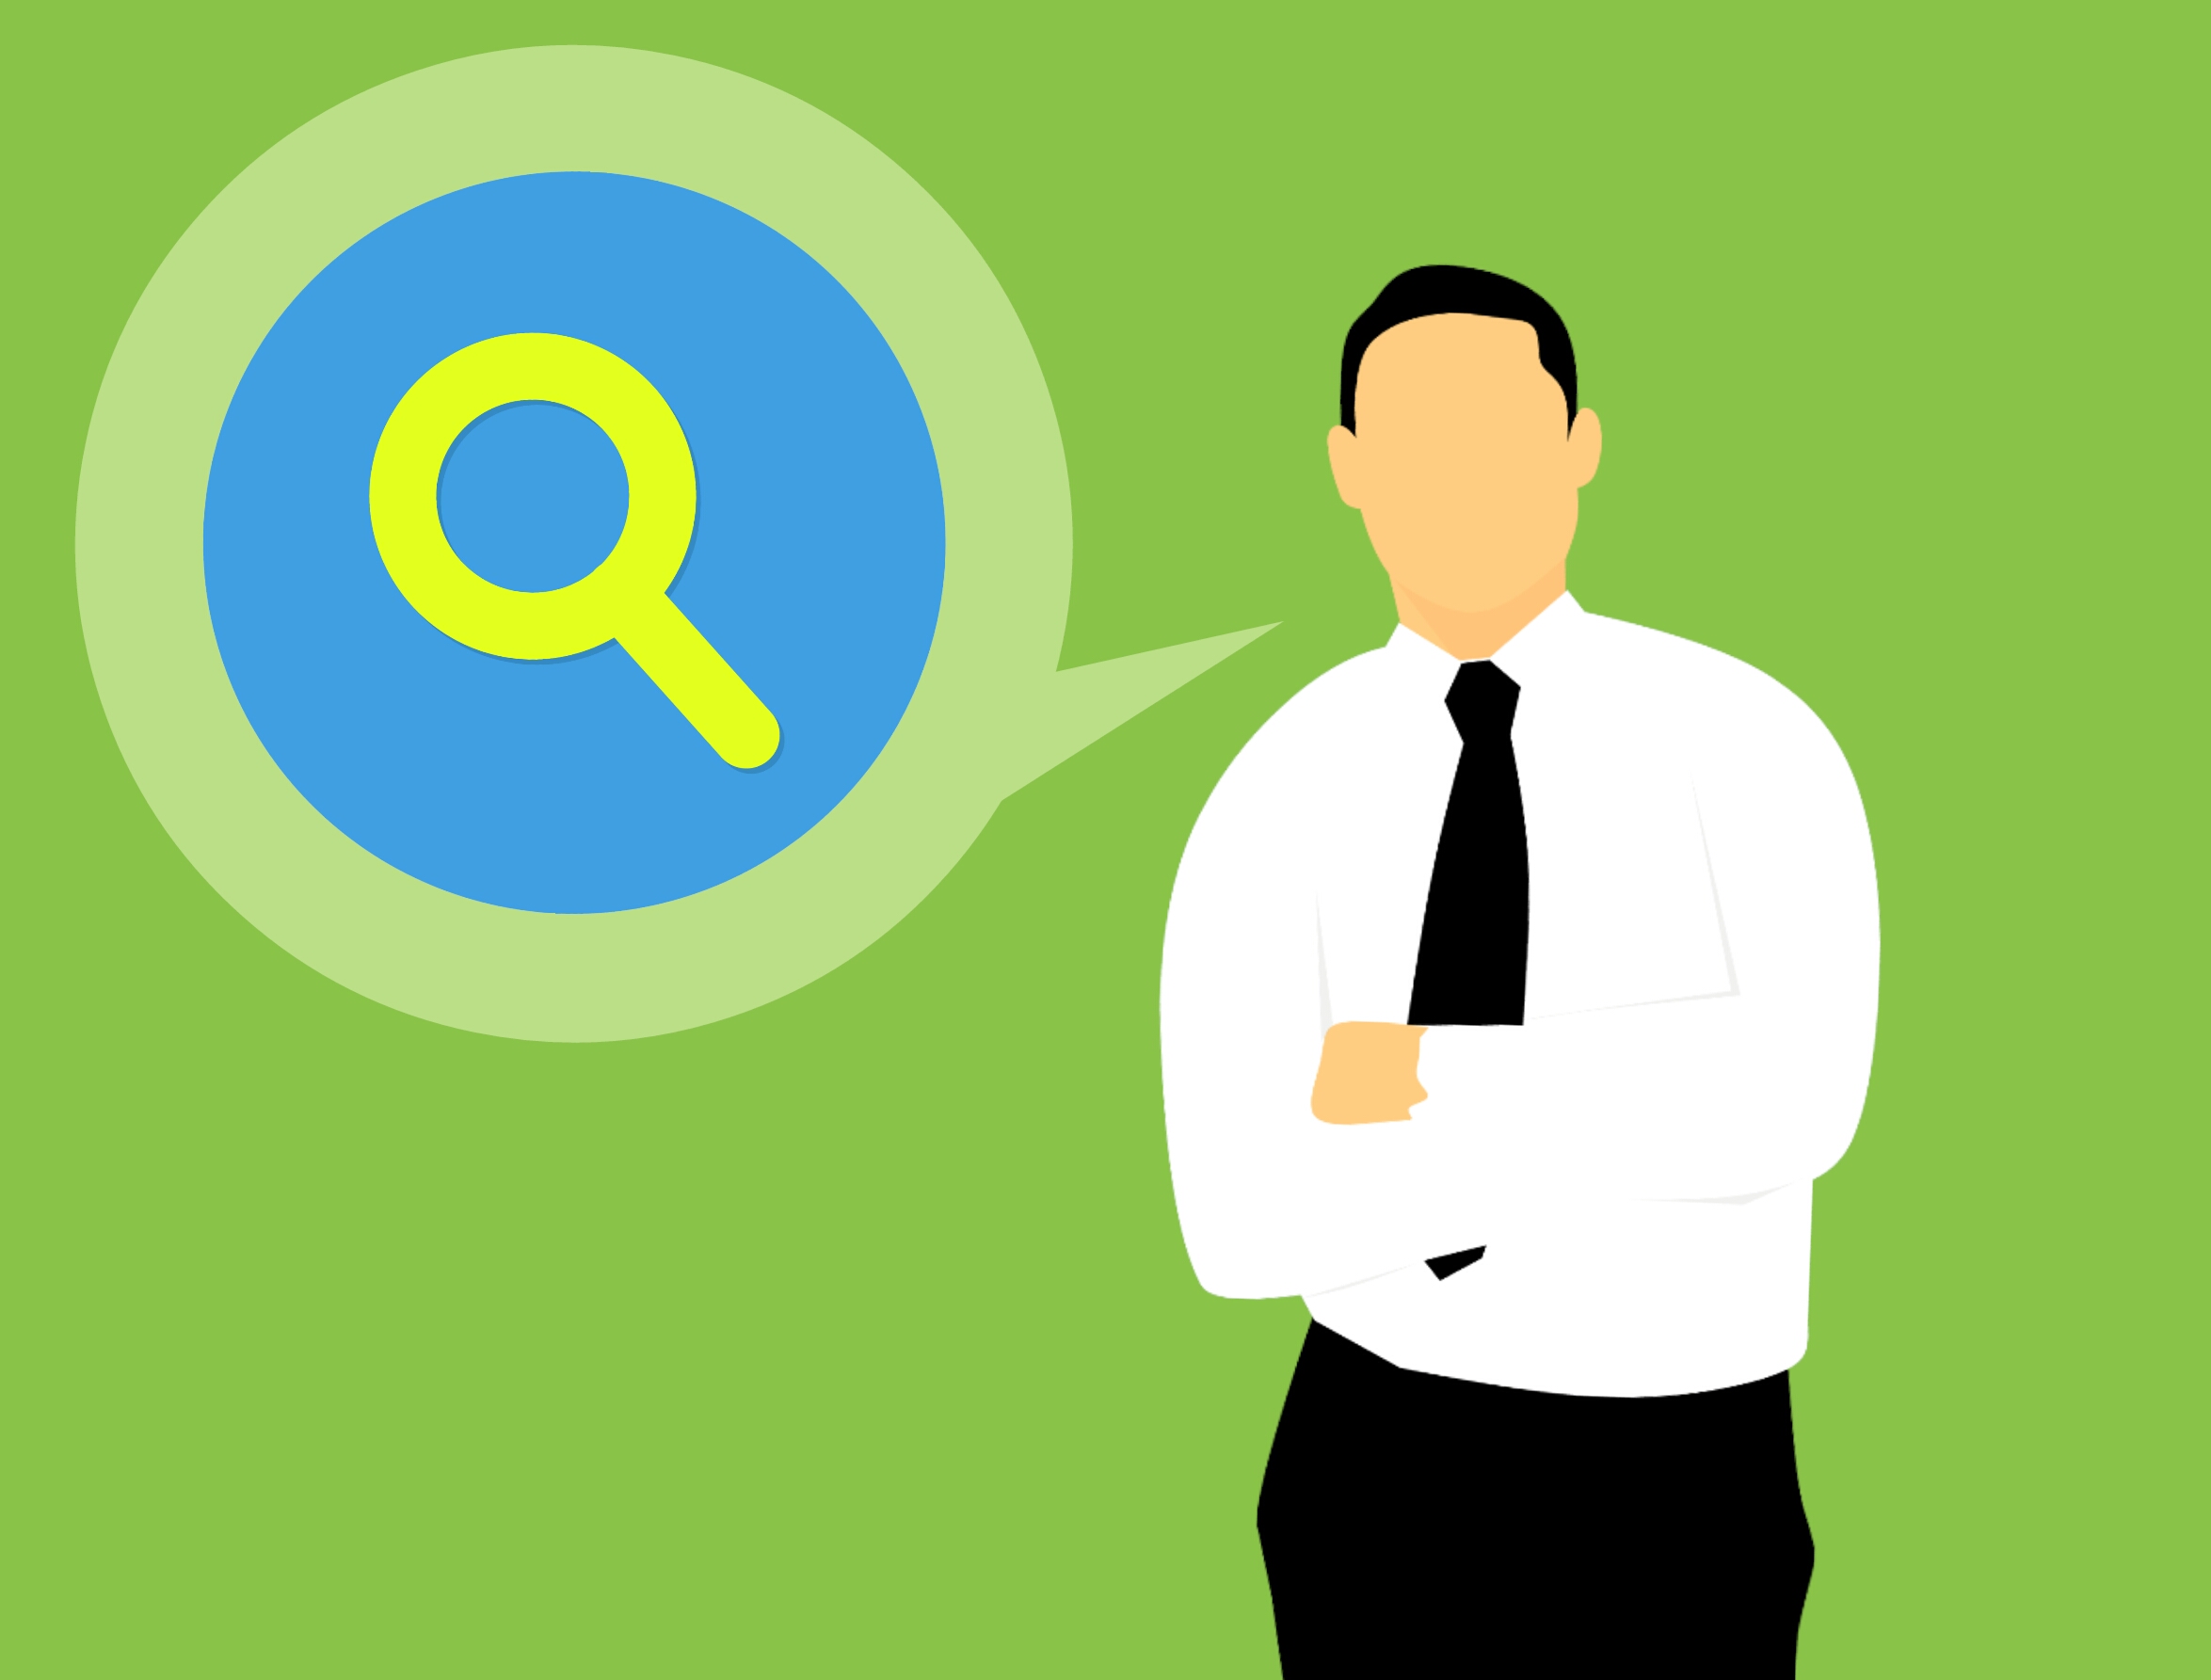
business man, analytics, seo, search, engine, optimisation, optimization, internet, web, business, resources, technology, development, strategy, information, analysis, research, service, management, statistics, performance, tools, process, green, product, human behavior, communication, font, logo, line, joint, brand, conversation, graphics, job, organization, computer wallpaper, graphic design